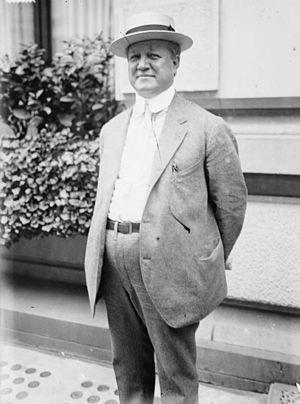
Charles Ebbets, né le 1859 et décédé le 1925, était un architecte new-yorkais qui fut dirigeant de baseball. Il fut président-propriétaire des Brooklyn Dodgers de 1898 à 1925. Il évita le transfert des Dodgers à Baltimore en début de mandat puis dota à grands frais sa franchise d'un stade moderne : Ebbets Field, inauguré en 1913.